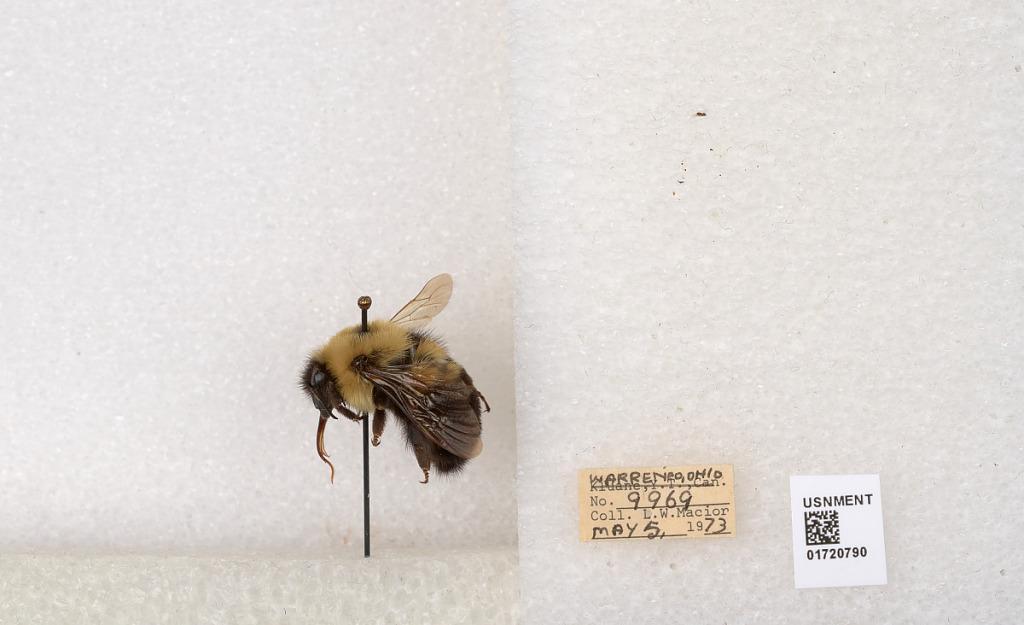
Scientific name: Bombus bimaculatus Cresson
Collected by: L. Macior
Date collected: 1973-5-5
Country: United States
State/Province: Ohio
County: Warren
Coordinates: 39.4276, -84.1668